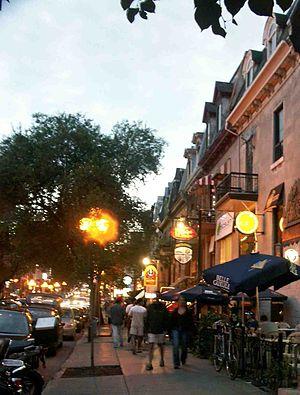
Situé à proximité de l'intersection des rues Sainte-Catherine et Saint-Denis, l'origine du nom Quartier latin de Montréal provient de sa proximité avec l'Université de Montréal qui était située dans le quartier au début du XXᵉ siècle, puis l'implantation de l'Université du Québec à Montréal dans les années 1970 jusqu'à présent. Il est situé dans l'arrondissement Ville-Marie à Montréal.
La rue Saint-Denis est une voie de Montréal.